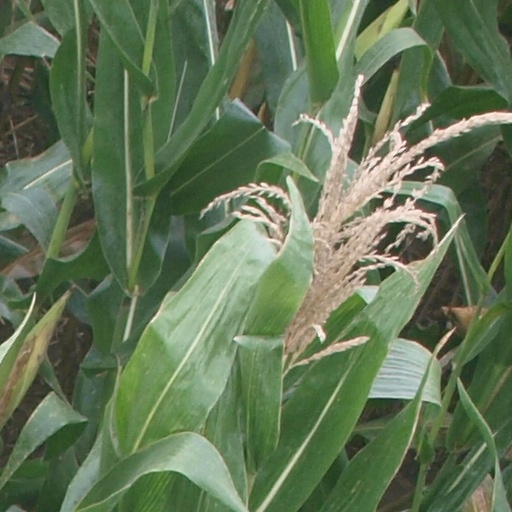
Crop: maize; corn